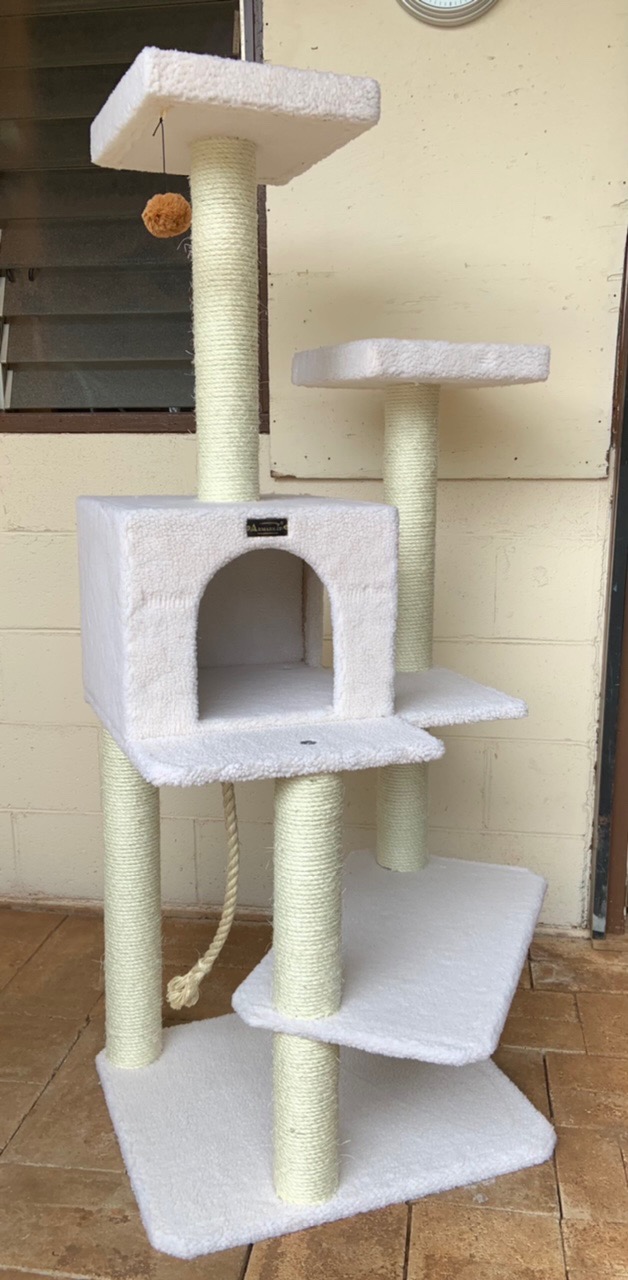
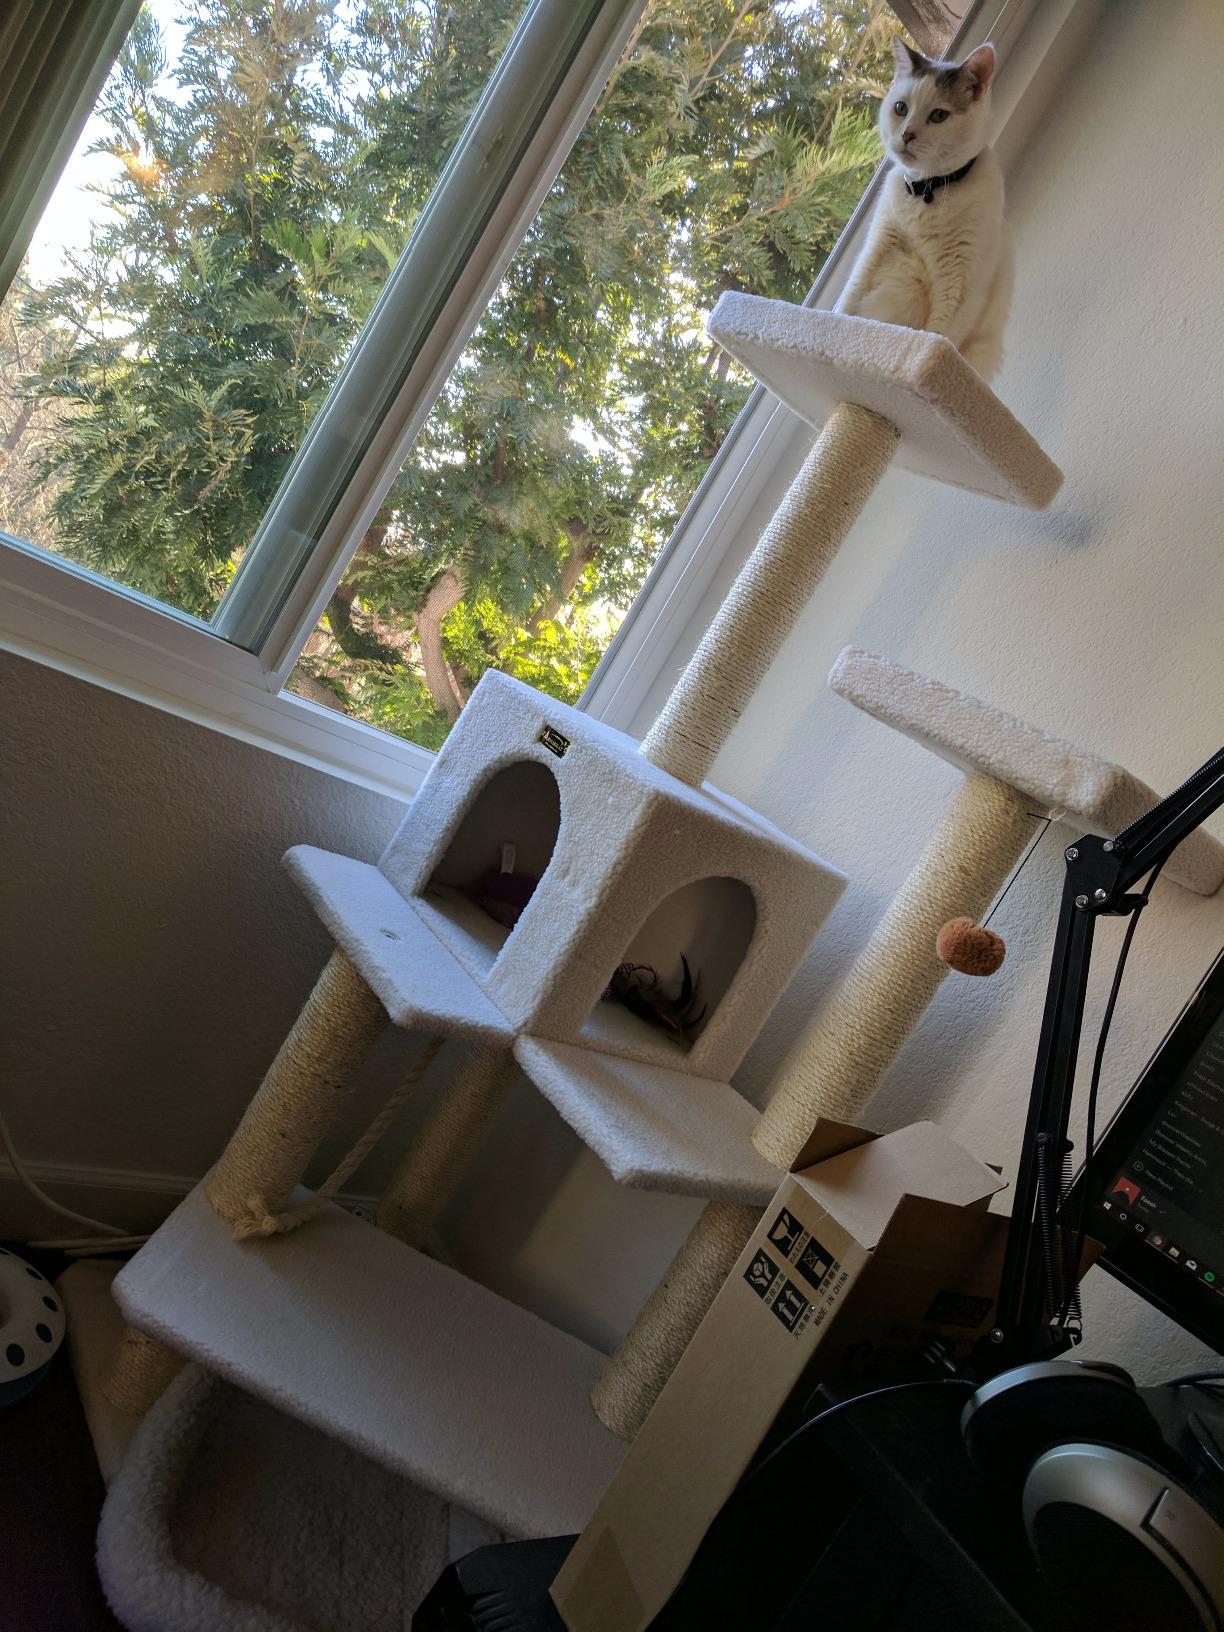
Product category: items_cat tree
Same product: yes